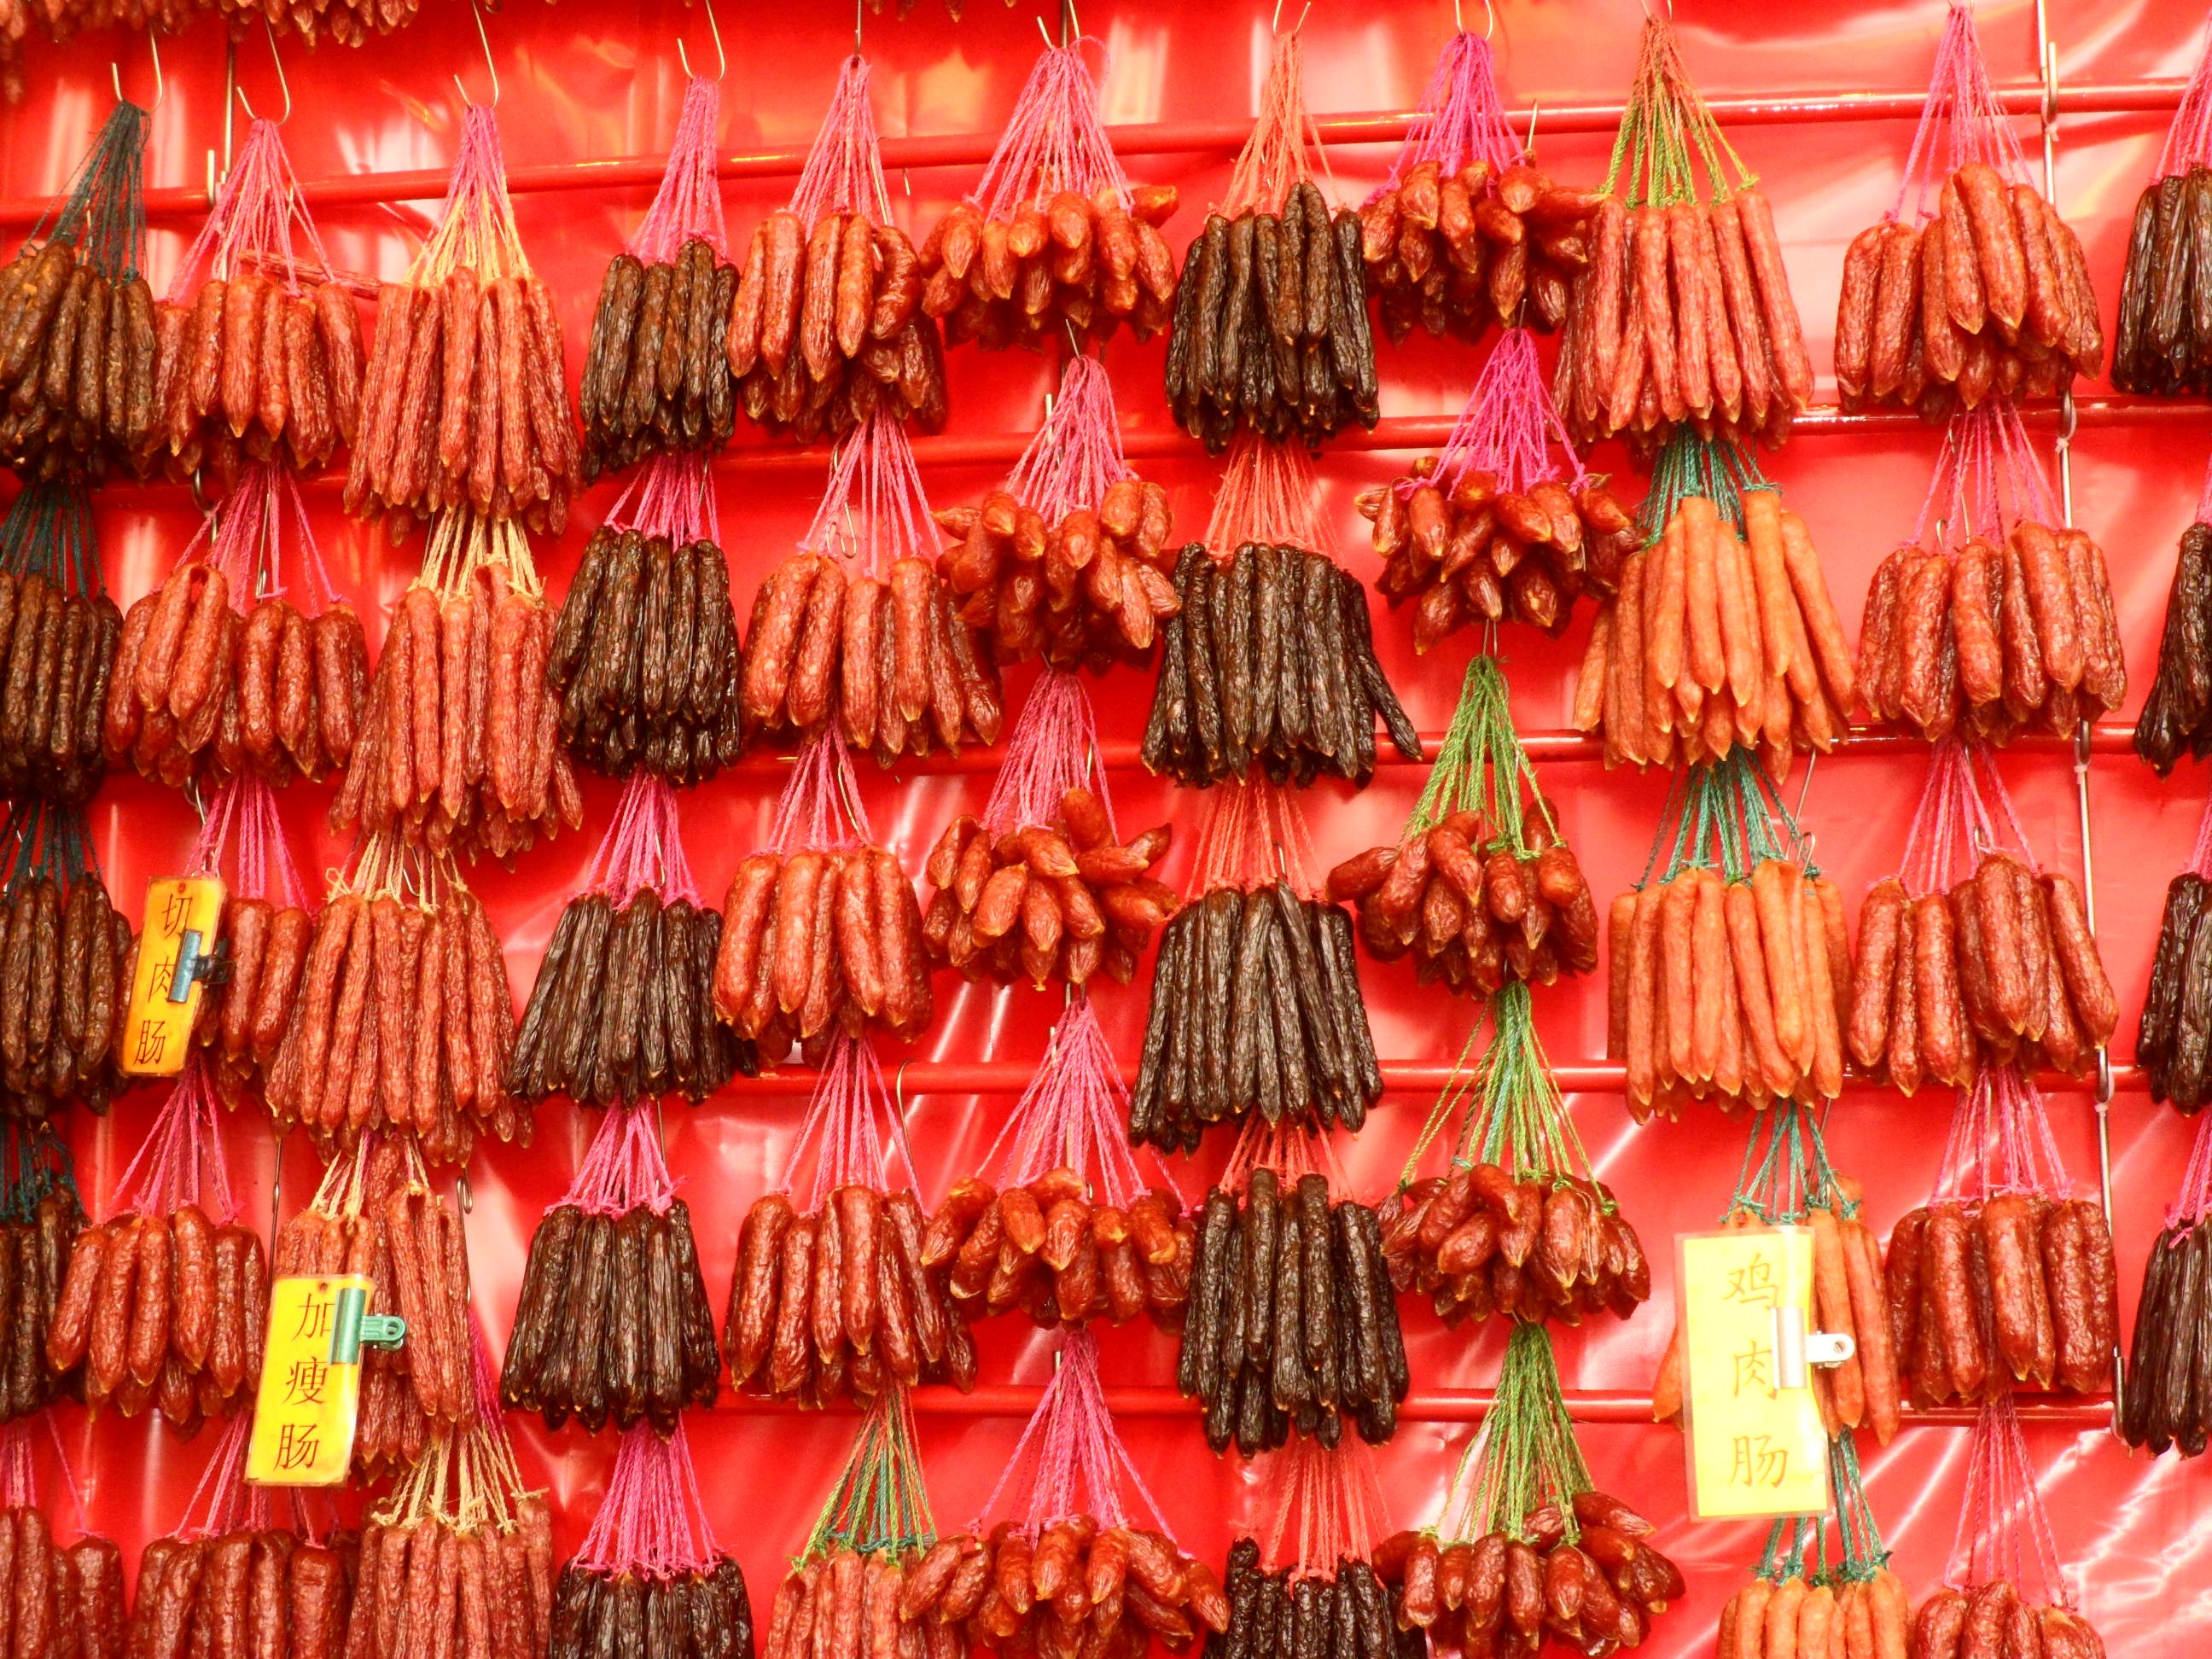
flower, asian, food, chinese, red, meat, pork, display, sausages, chinese new year, chinese sausages